Ivanovo Yuzhny Airport

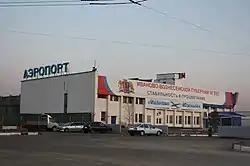

Ivanovo Yuzhny Airport (Ivanovo South) is an airport in Russia located 7 km southwest of Ivanovo. It is a civilian facility that handles medium-sized airliners. It is not to be confused with the Ivanovo Severny airlift base. In 2023, the annual number of passengers served by the airport exceeded 100,000.